Hojjat Nazari

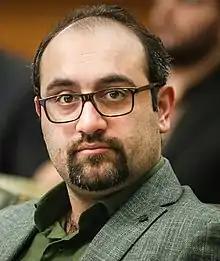

Bashir "Hojjat" Nazari (born 1987) is an Iranian reformist politician who is a member of the City Council of Tehran.